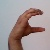
The image shows a hand gesture representing the letter 'C' in Indian Sign Language.